Going Down Home with Daddy

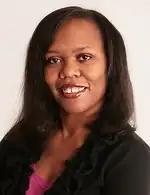
The author, Kelly Starling Lyons, in 2011

In an interview with "The Philadelphia Tribune", the author Kelly Starling Lyons said that she decided to write the book after she visited Colquitt, Georgia, for a family gathering at the home of her husband's grandmother. The visit reminded her of family reunions that she attended when she was young, and the book's focus on tradition and heritage was inspired by these gatherings. Lyons said that the character of Alan was based on her own son. She had previously collaborated with the American illustrator Daniel Minter on a 2012 children's book, "Ellen's Broom", and she wrote the story with him as the potential illustrator specifically in mind. Though children's book authors typically do not choose the illustrators for their stories, Lyons suggested Minter to Peachtree Publishing for "Going Down Home with Daddy", and the publishing company agreed. Minter, a native of Ellaville, Georgia, told "The Atlanta Journal-Constitution" that his memories of growing up in the small community inspired his illustrations.